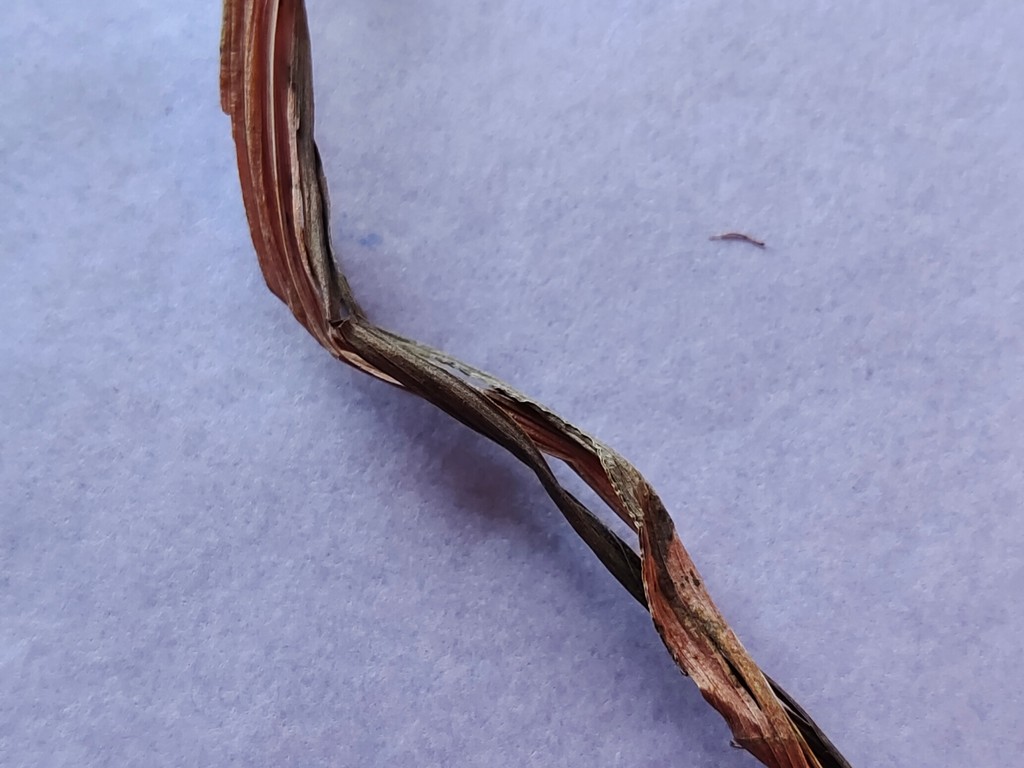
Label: Dried